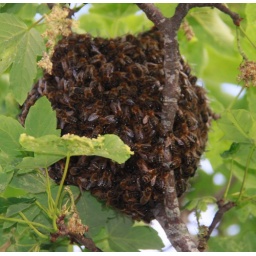
bees outside my house in small tree